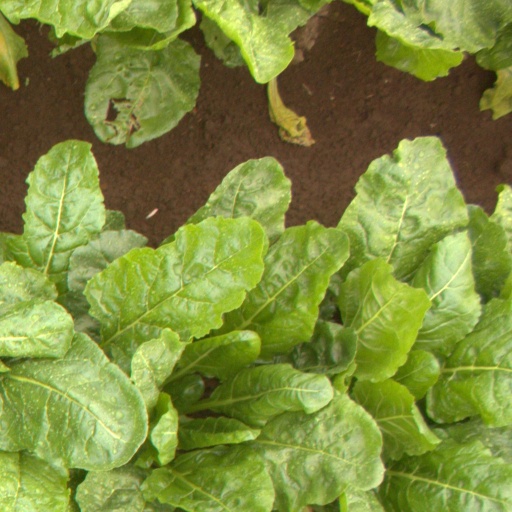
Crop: sugar beet